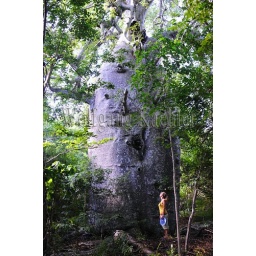
Madagascar, near anjajavy, 1600 year old baobab tree on small island, person